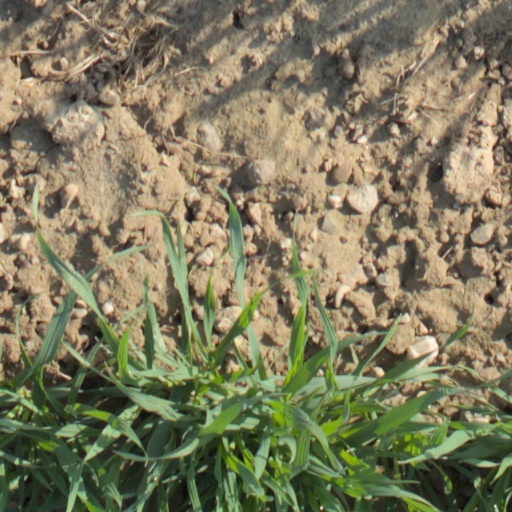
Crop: wheat